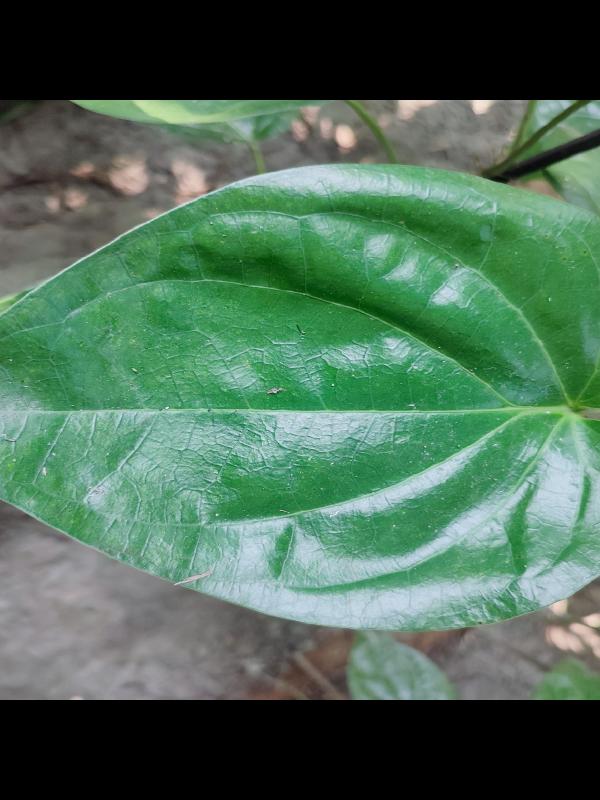
Label: Healthy_Leaf